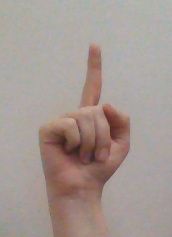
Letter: bb